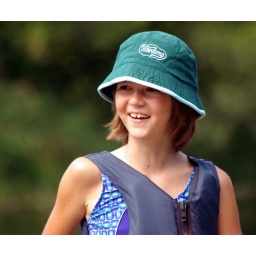
47 Vyssi Brod girl in green hat 23.8.07 2